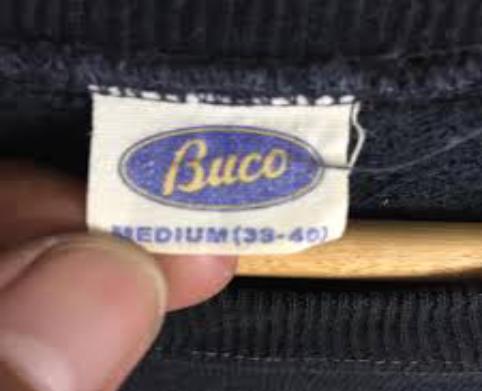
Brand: BUCO
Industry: Clothes